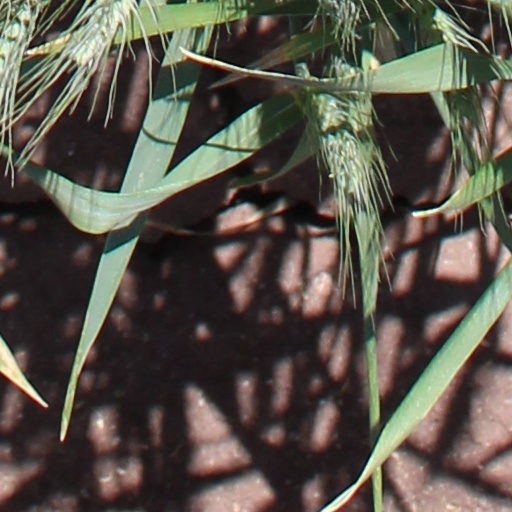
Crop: wheat